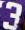
Number: 3